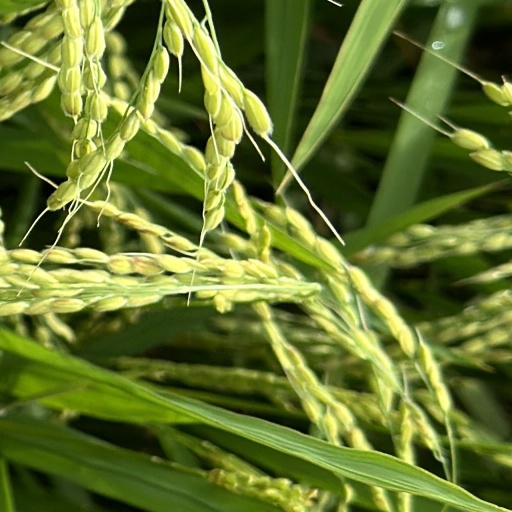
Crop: rice